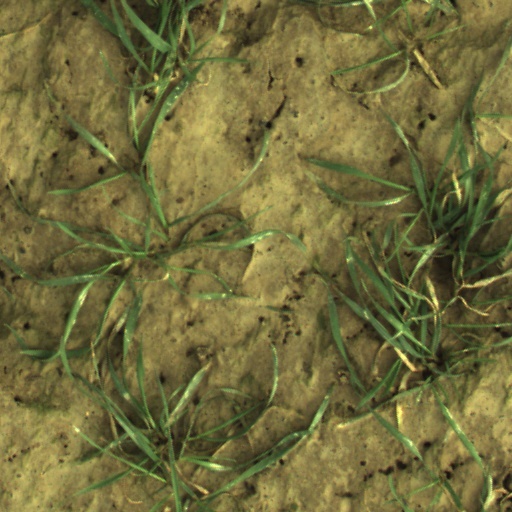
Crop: wheat